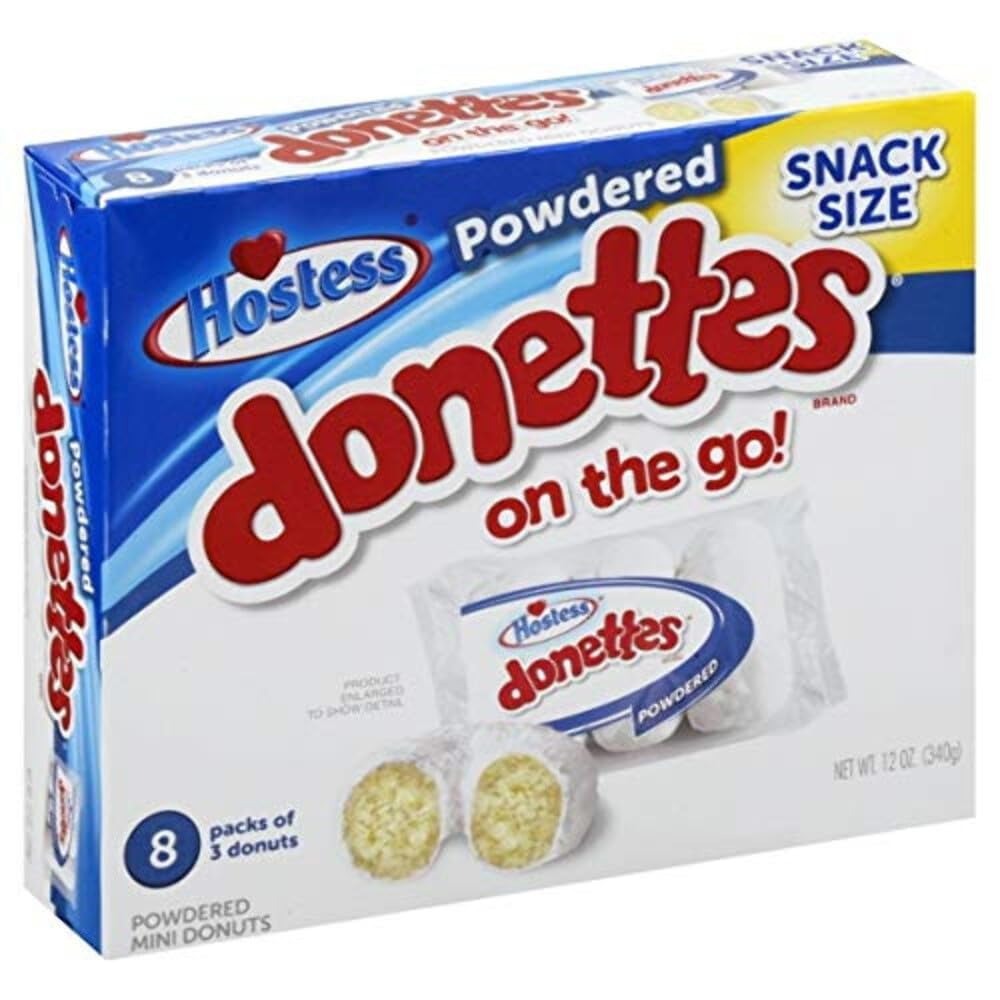
Item Name: Hostess Snack Size Donettes 12oz Box (Powdered, 12oz)
Product Description: Snack Donuts
Value: 1.0
Unit: Count

Price: 4.505